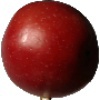
Label: Apple Braeburn 1